Château d'Azay-le-Ferron

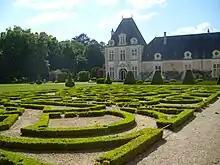
Parterre of the garden "à la française"

The first château was constructed by Prégent Frotier in the late 15th century, on land which had belonged to Nicolas Turpin de Crissé in the 13th century, then became part of the barronie of Preuilly in 1412. The tower of the first château, dated 1496, still stands, incorporated into later structures of the 17th century.